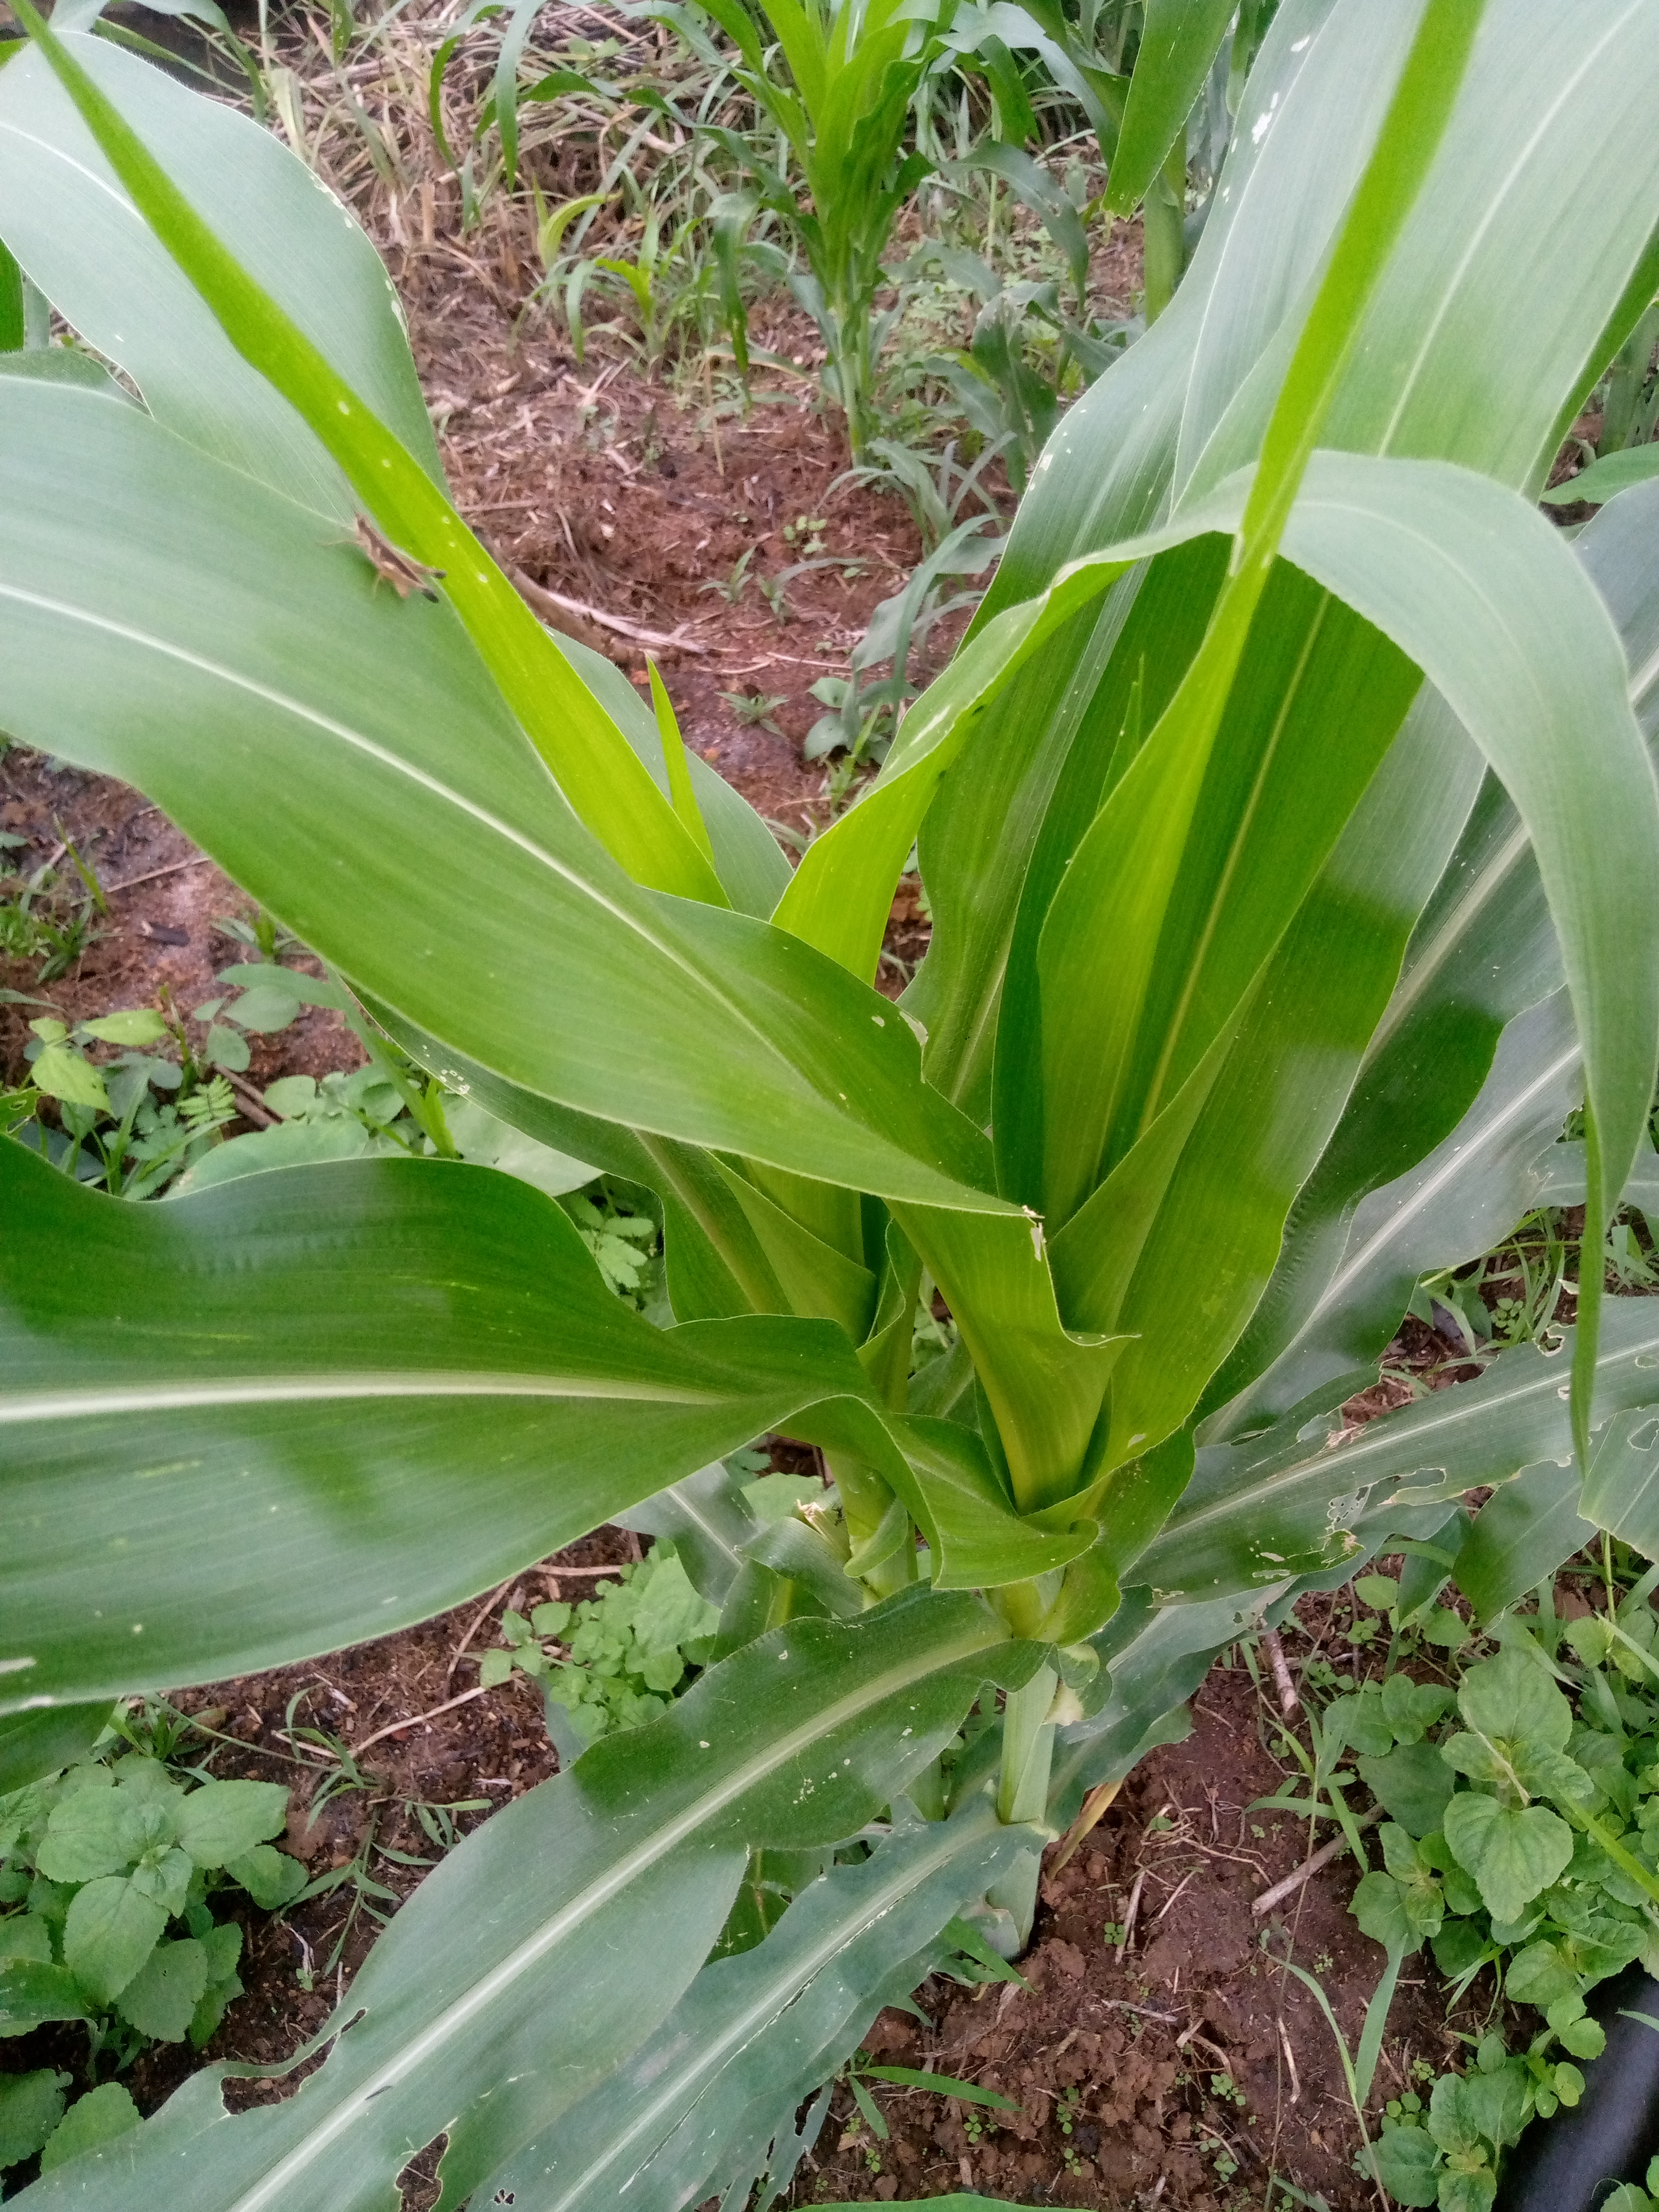
Label: spodoptera_frugiperda